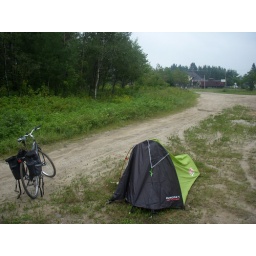
After a rainstorm, my tent stood boldly in the field facing the old train station